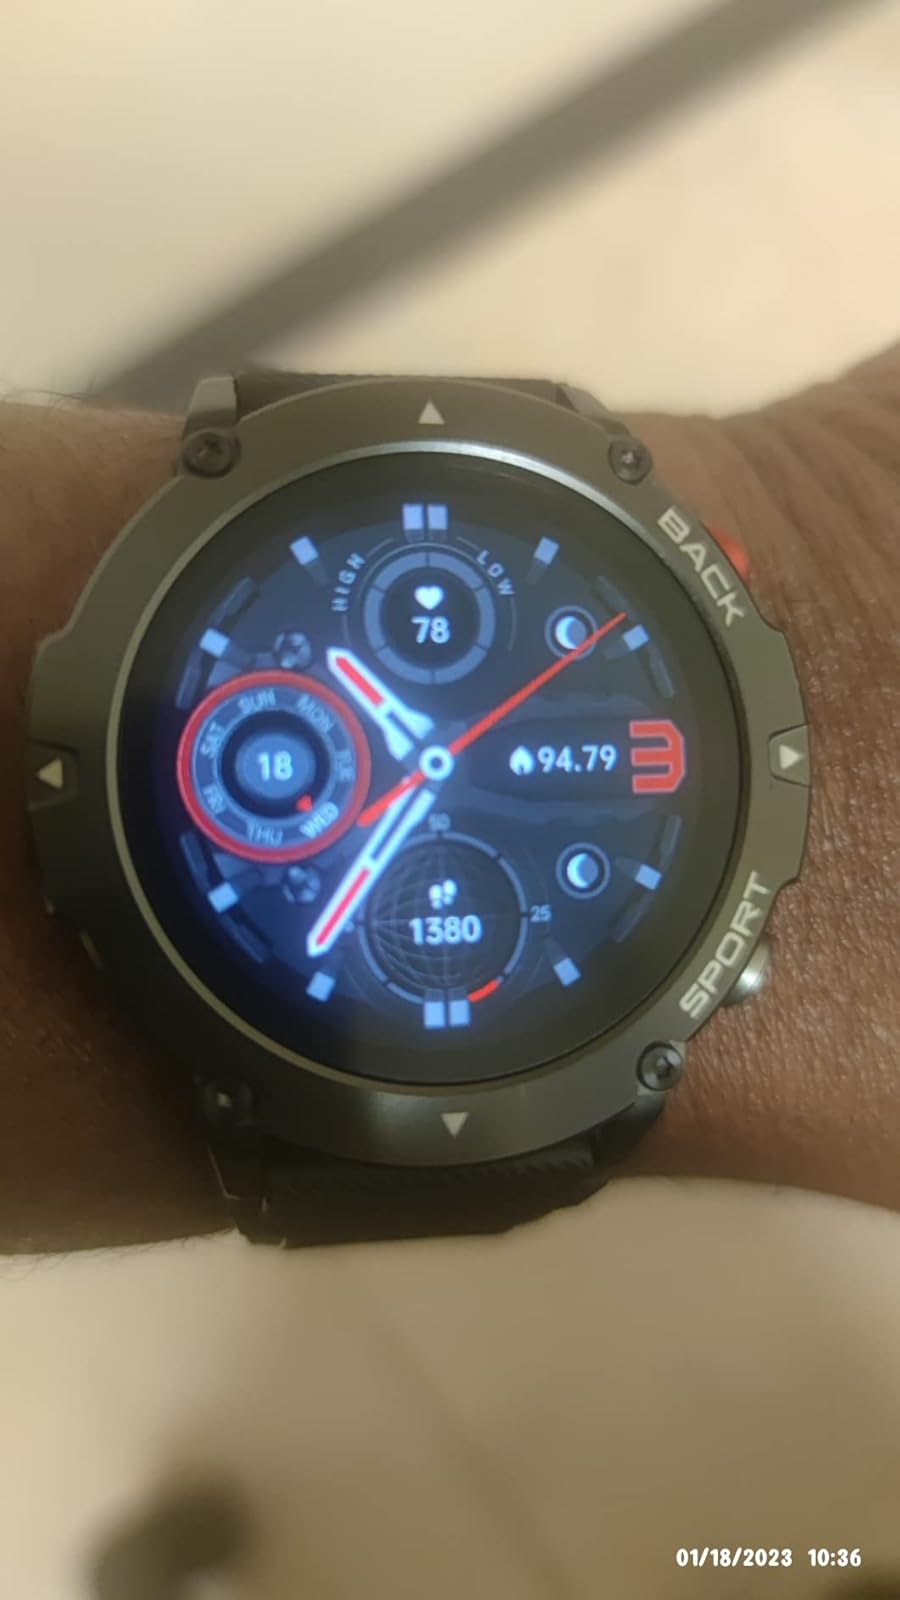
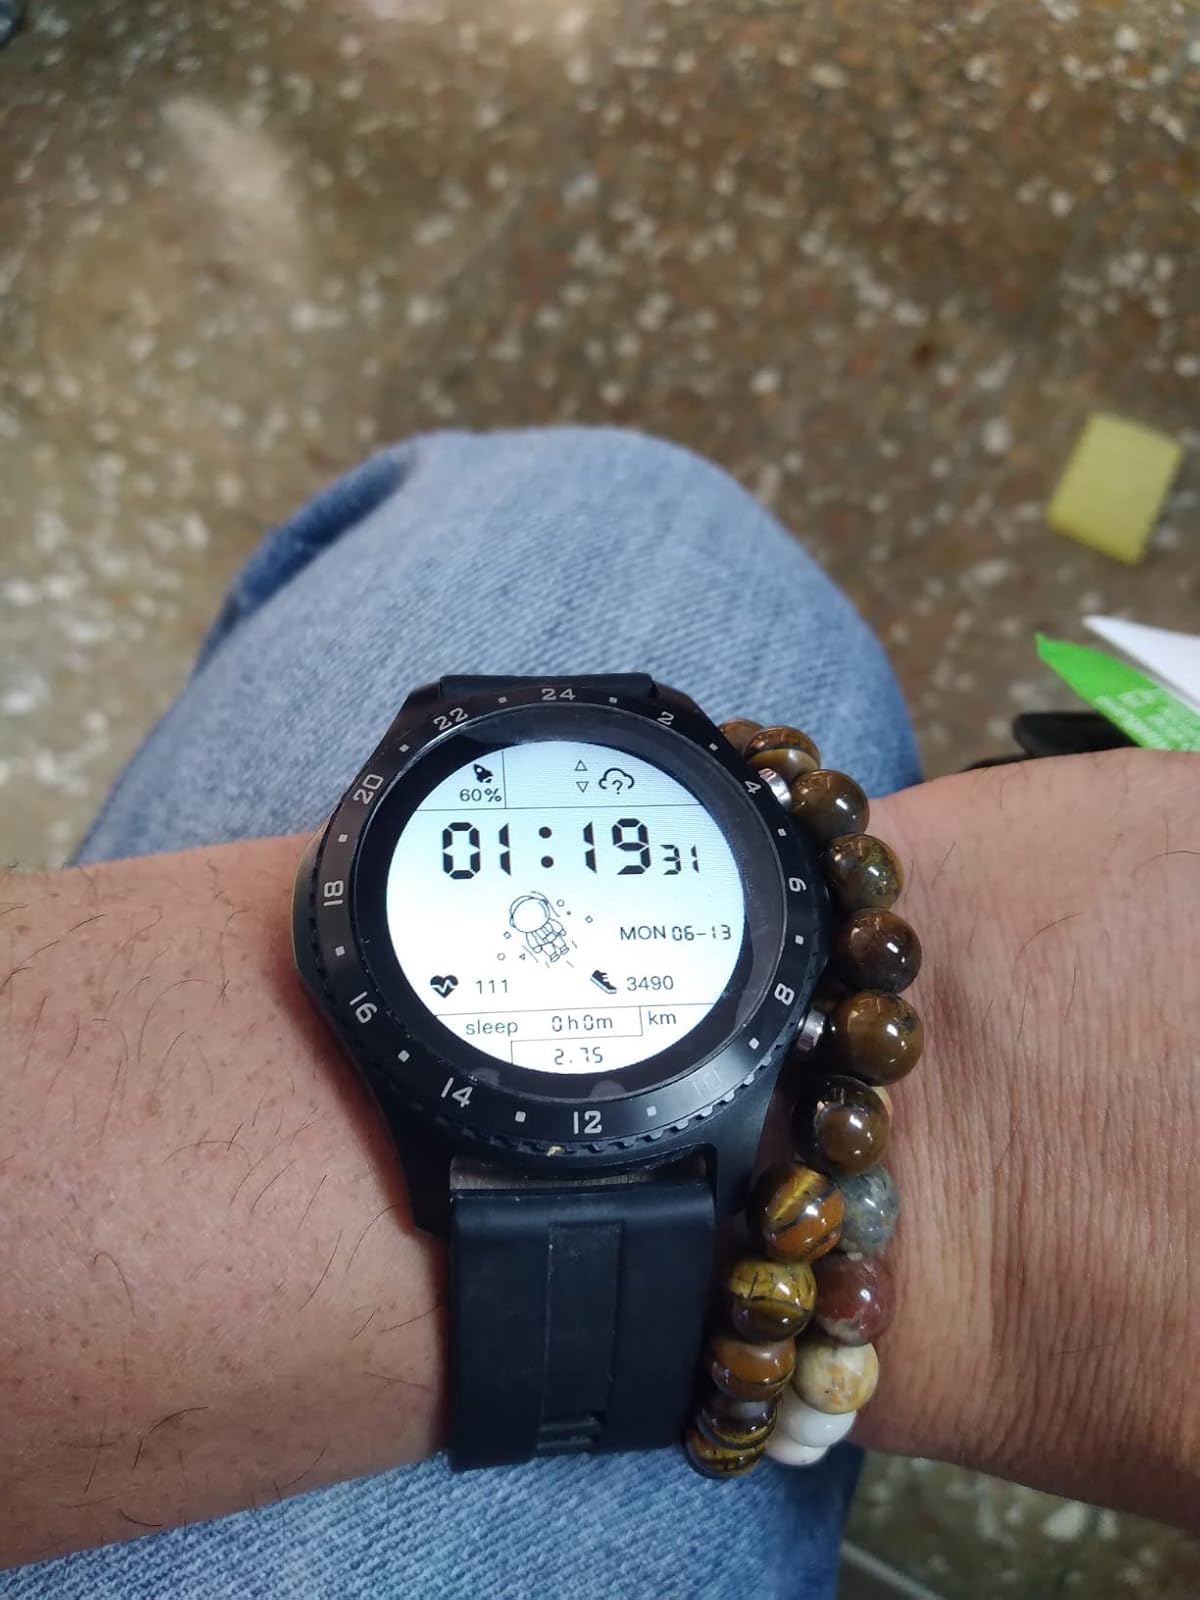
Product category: smartwatch
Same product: no